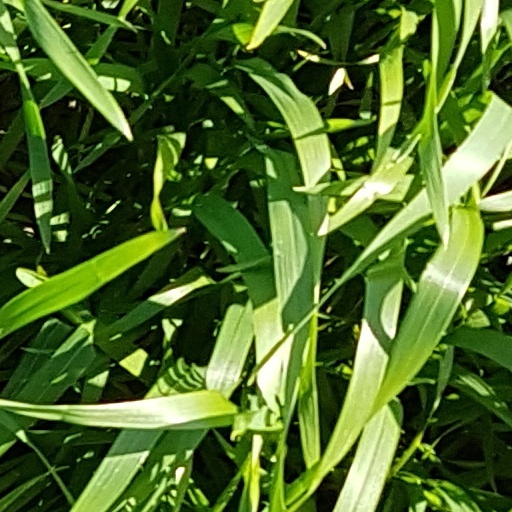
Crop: wheat